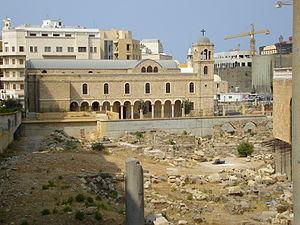
L’école de droit de Beyrouth est un centre important d'enseignement et d'étude du droit romain dans l'Antiquité, située à Beyrouth, aujourd'hui au Liban. Cette école se développe grâce au soutien des empereurs romains et devient l'institution centrale de production de jurisprudence dans l'Empire romain, jusqu'à sa destruction en 551.